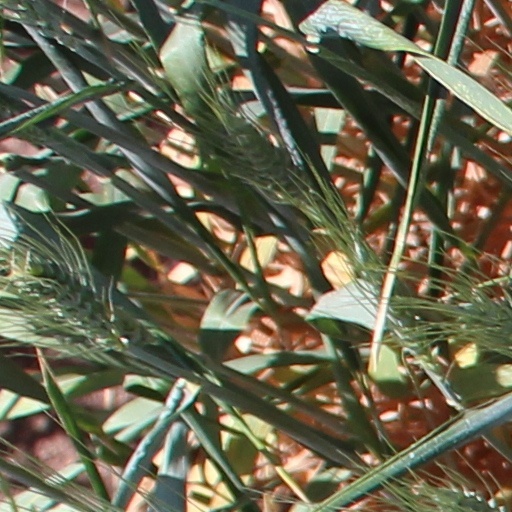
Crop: wheat